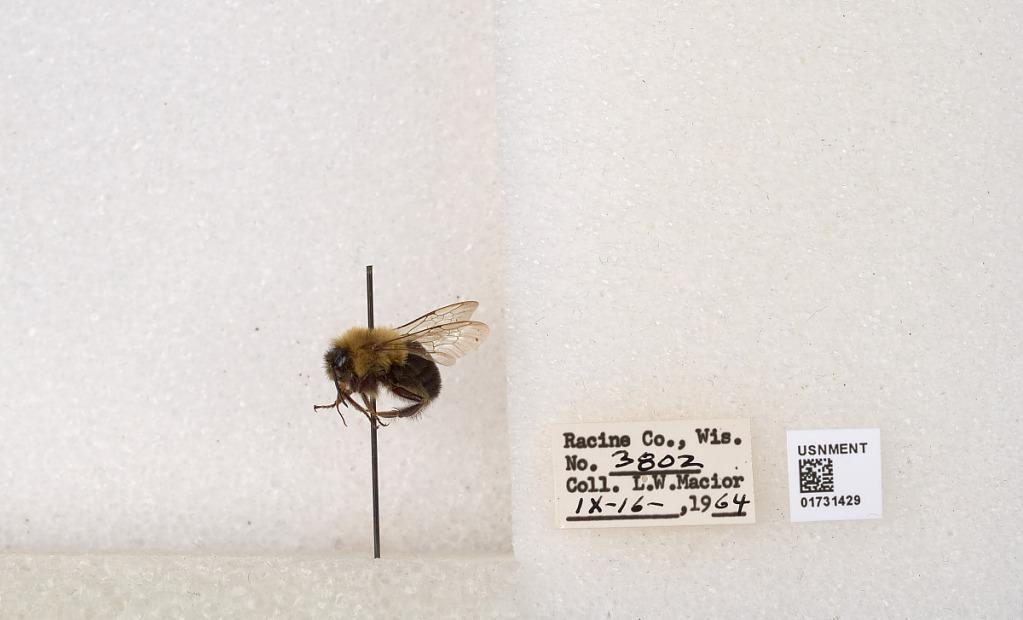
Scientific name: Bombus impatiens Cresson
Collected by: L. Macior
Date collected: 1964-9-16
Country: United States
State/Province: Wisconsin
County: Racine
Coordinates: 42.7299, -87.8123